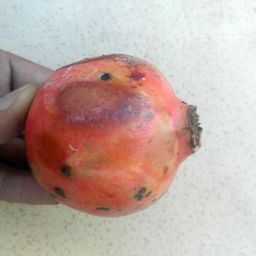
Fruit: Pomegranate
Quality: Bad